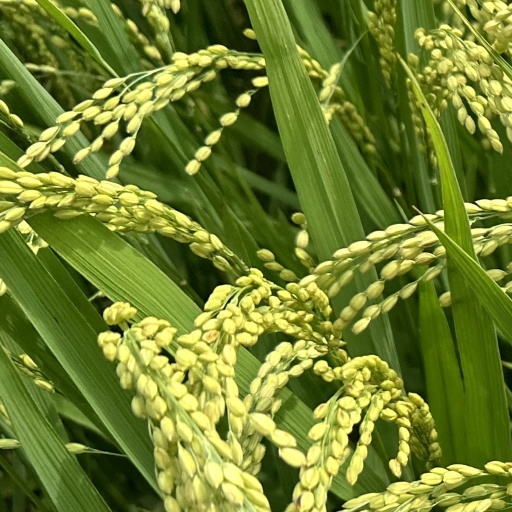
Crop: rice